Centro Financiero Confinanzas

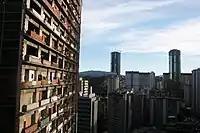
Exterior of Centro Financiero Confinanzas (Torre de David) in December 2013.

In the 2000s and 2010s, Caracas suffered from a housing shortage, with shortages amounting to about 400,000 Caracas homes in 2011. Construction of homes halted in Venezuela due to the fears of expropriations that occurred under the Bolivarian government while the government was also unable to build enough homes for Venezuelans. Citizens of Caracas soon began to occupy buildings surrounding the complex.